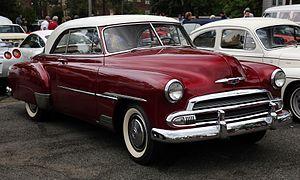
La Chevrolet Bel Air est une voiture du constructeur automobile américain General Motors sous la marque Chevrolet. Elle fut produite de 1950 à 1981 durant sept générations différentes. Le dernier modèle fut vendu uniquement au Canada. Initialement, seuls les modèles Hardtops deux portes dans la gamme Chevrolet étaient désignés par le nom Bel Air de 1950 à 1952, à la différence des modèles StyleLine et FleetLine pour le reste de la gamme. À partir de 1953, le nom désigna aussi d'autres carrosseries. La Bel Air a continué avec diverses autres désignations de niveau de finition jusqu'à ce que la production aux États-Unis cesse en 1975. La terminologie Bel Air continua d'être utilisée au Canada pour son marché intérieur jusqu'en 1981.